John Abner Snell

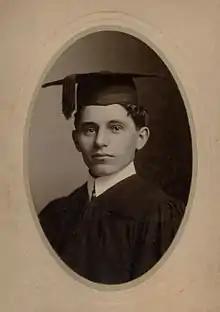
John Abner Snell upon graduation from Vanderbilt

Kissimmee, Florida. In 1896, they moved again to Nashville, Tennessee, without his father, because his mother insisted that the children have the best possible college opportunities. Snell's father never joined the rest of the family in Tennessee. Amy only rejoined him in Florida in 1916, once their children had finished their educations. In 1899, Snell enrolled and began attending Emory College. However, in 1890 he transferred to Peabody Normal School, which later became Vanderbilt University. On May 27, 1903, Snell graduated with a Bachelor of Arts degree. He worked as a teacher in Goleta, California from 1903–1904, and in Calistoga from 1904–1905 in order to make enough money to support his younger siblings at home. Upon his return to Tennessee, Snell applied to Vanderbilt Medical University. Snell studied medicine until 1908, when he obtained his M.D., followed by a short internship as a doctor. Before graduation, Snell applied to the Methodist Episcopal Church for a posting abroad as a missionary worker. Nominated by William Hector Park and M.H. Polk, he was appointed the job.